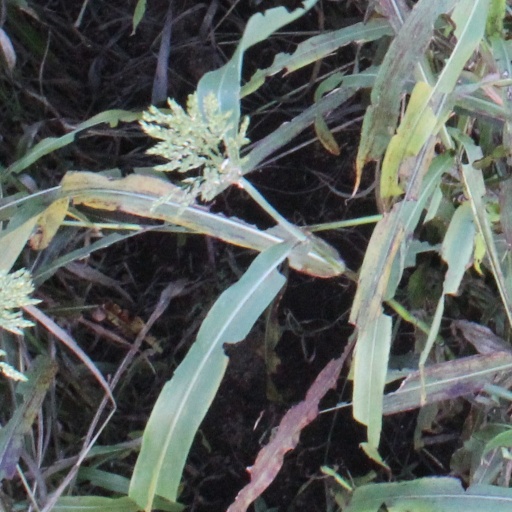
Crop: sorghum